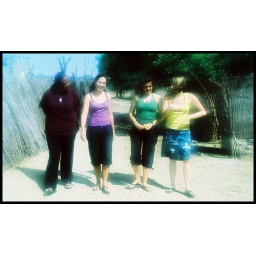
I waxed mij clear glass in front of mij lens with sun oil